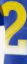
Number: 2